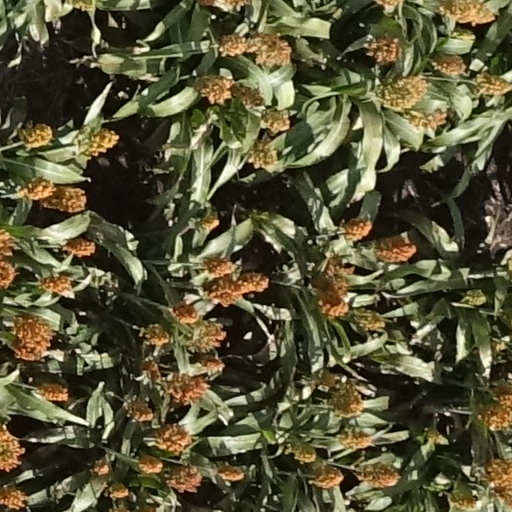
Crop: sorghum